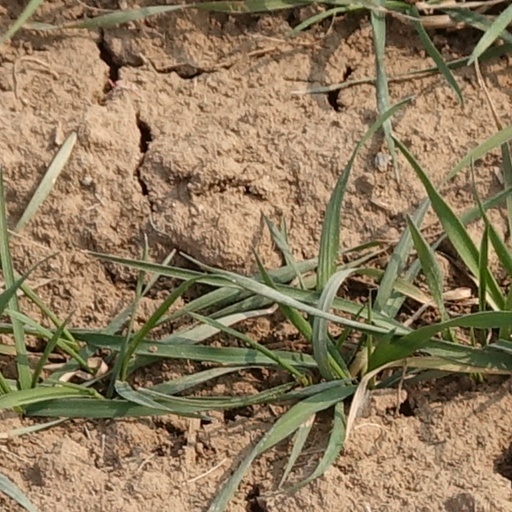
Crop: wheat